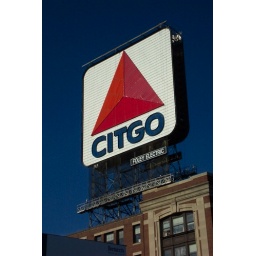
This is pretty much what you see from over the left field wall at Fenway